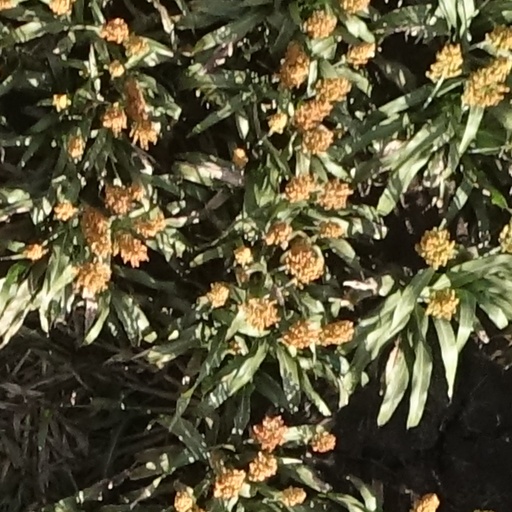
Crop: sorghum